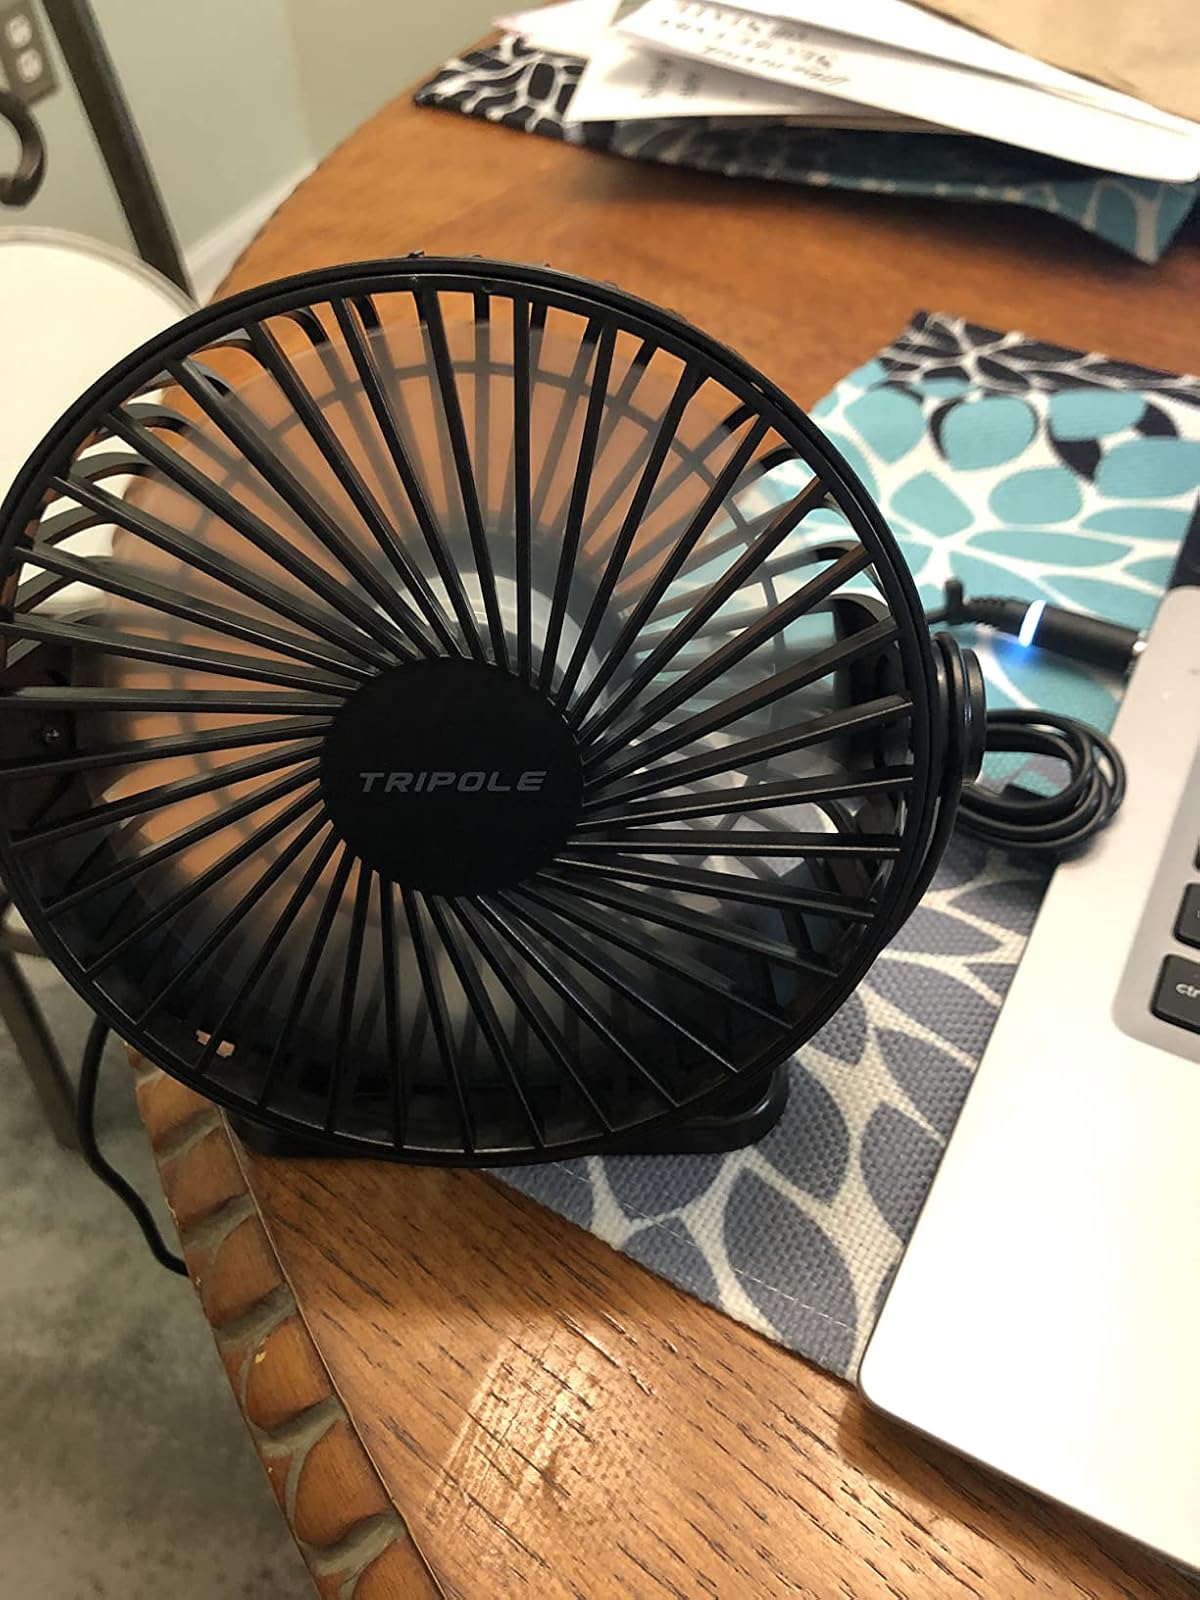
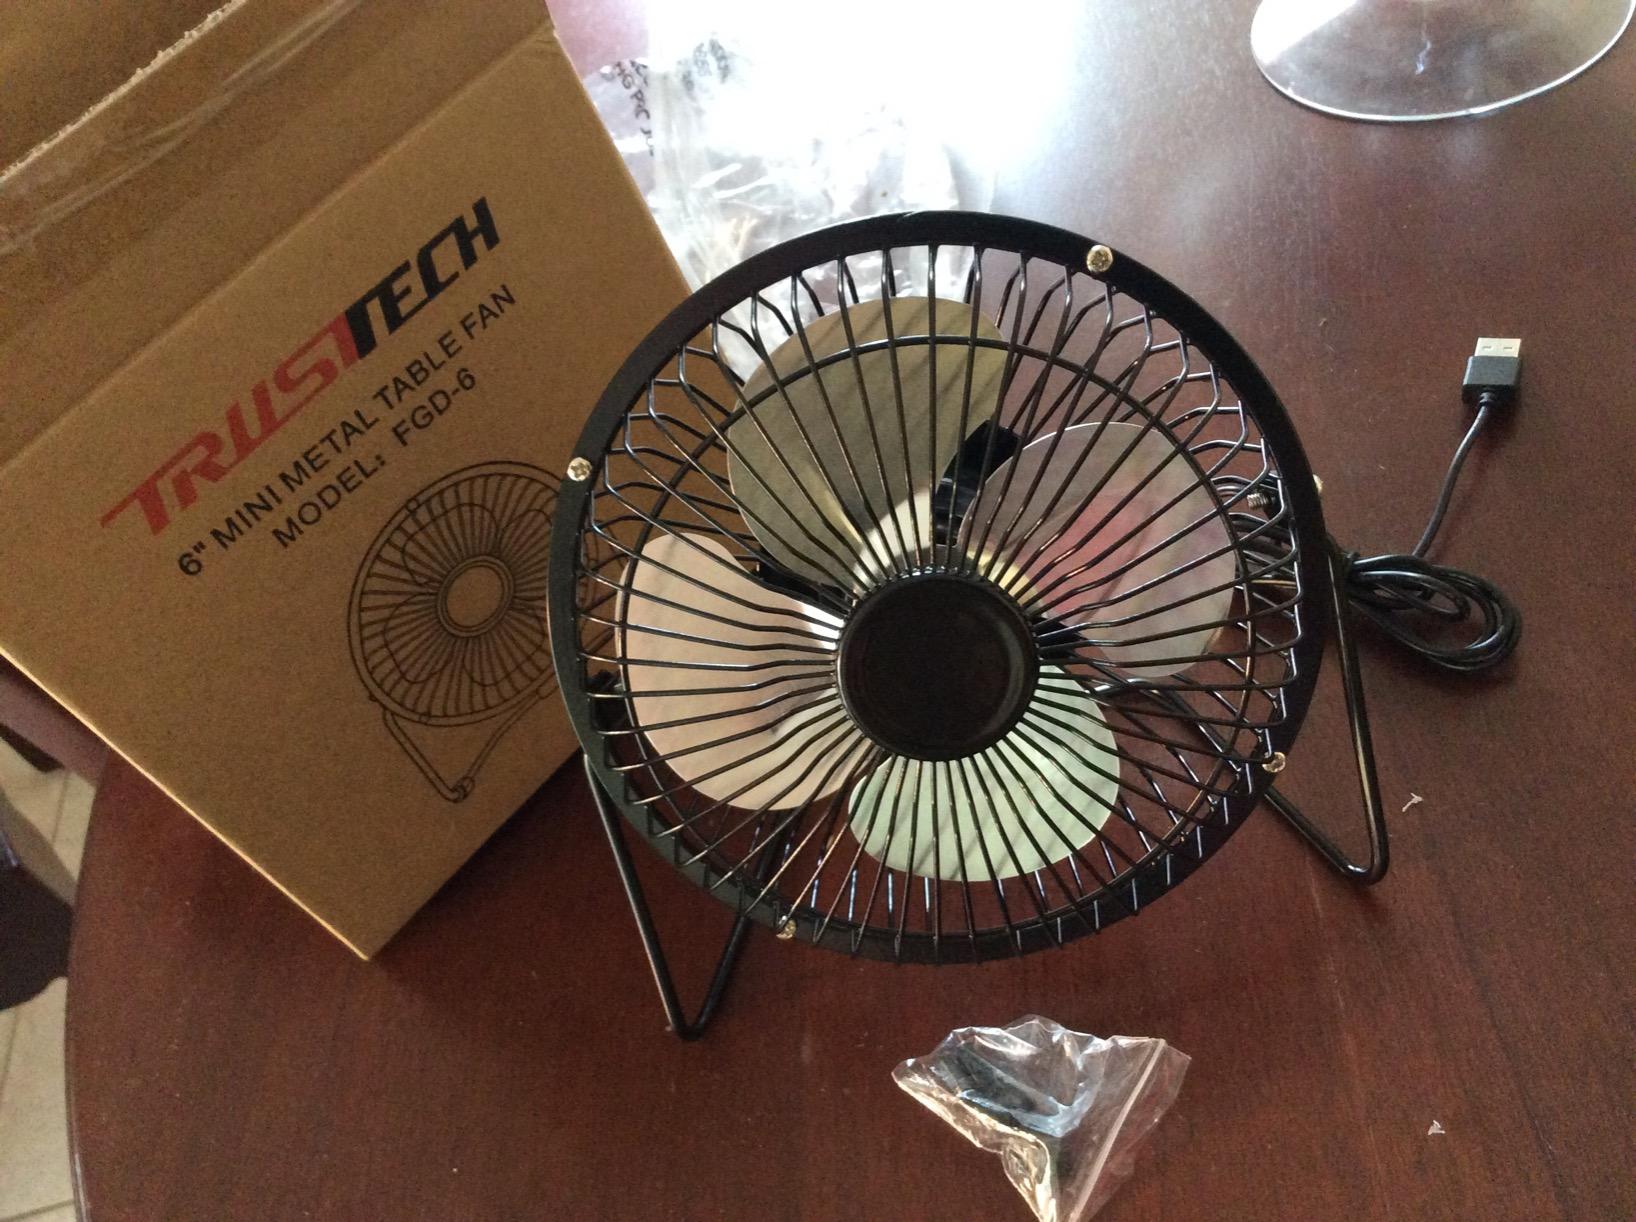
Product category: fan
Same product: no